Etgar Keret

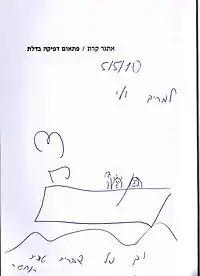
Autograph on Keret's book, Jerusalem, 2010, writers' conference

Keret's writing style is lean, using everyday language, slang, and dialect. His work has influenced many writers of his generation, as well as bringing a renewed surge in popularity for the short story form in Israel in the second half of the 1990s.